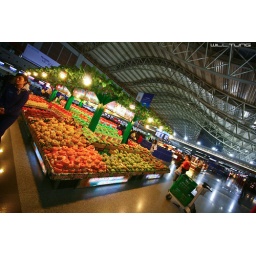
A fruit market in the middle of the check in area.